Bokshu – The Myth

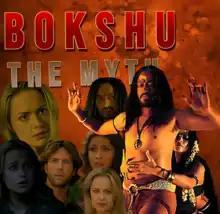
Poster

Bokshu – The Myth is a 2002 Indian English-language psychological thriller film directed by Shyamaprasad and starring Steven Berkoff, Irrfan Khan, Heather Prete, David Millbern, Nandana Sen and Vineeth. The storyline is based on Ganga Prasad Vimal's novel "Mrigaantak". The film was released in film festivals.